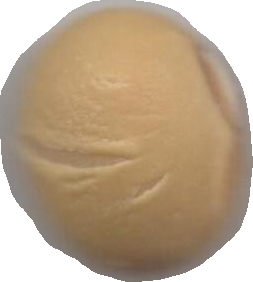
Variety: Dega